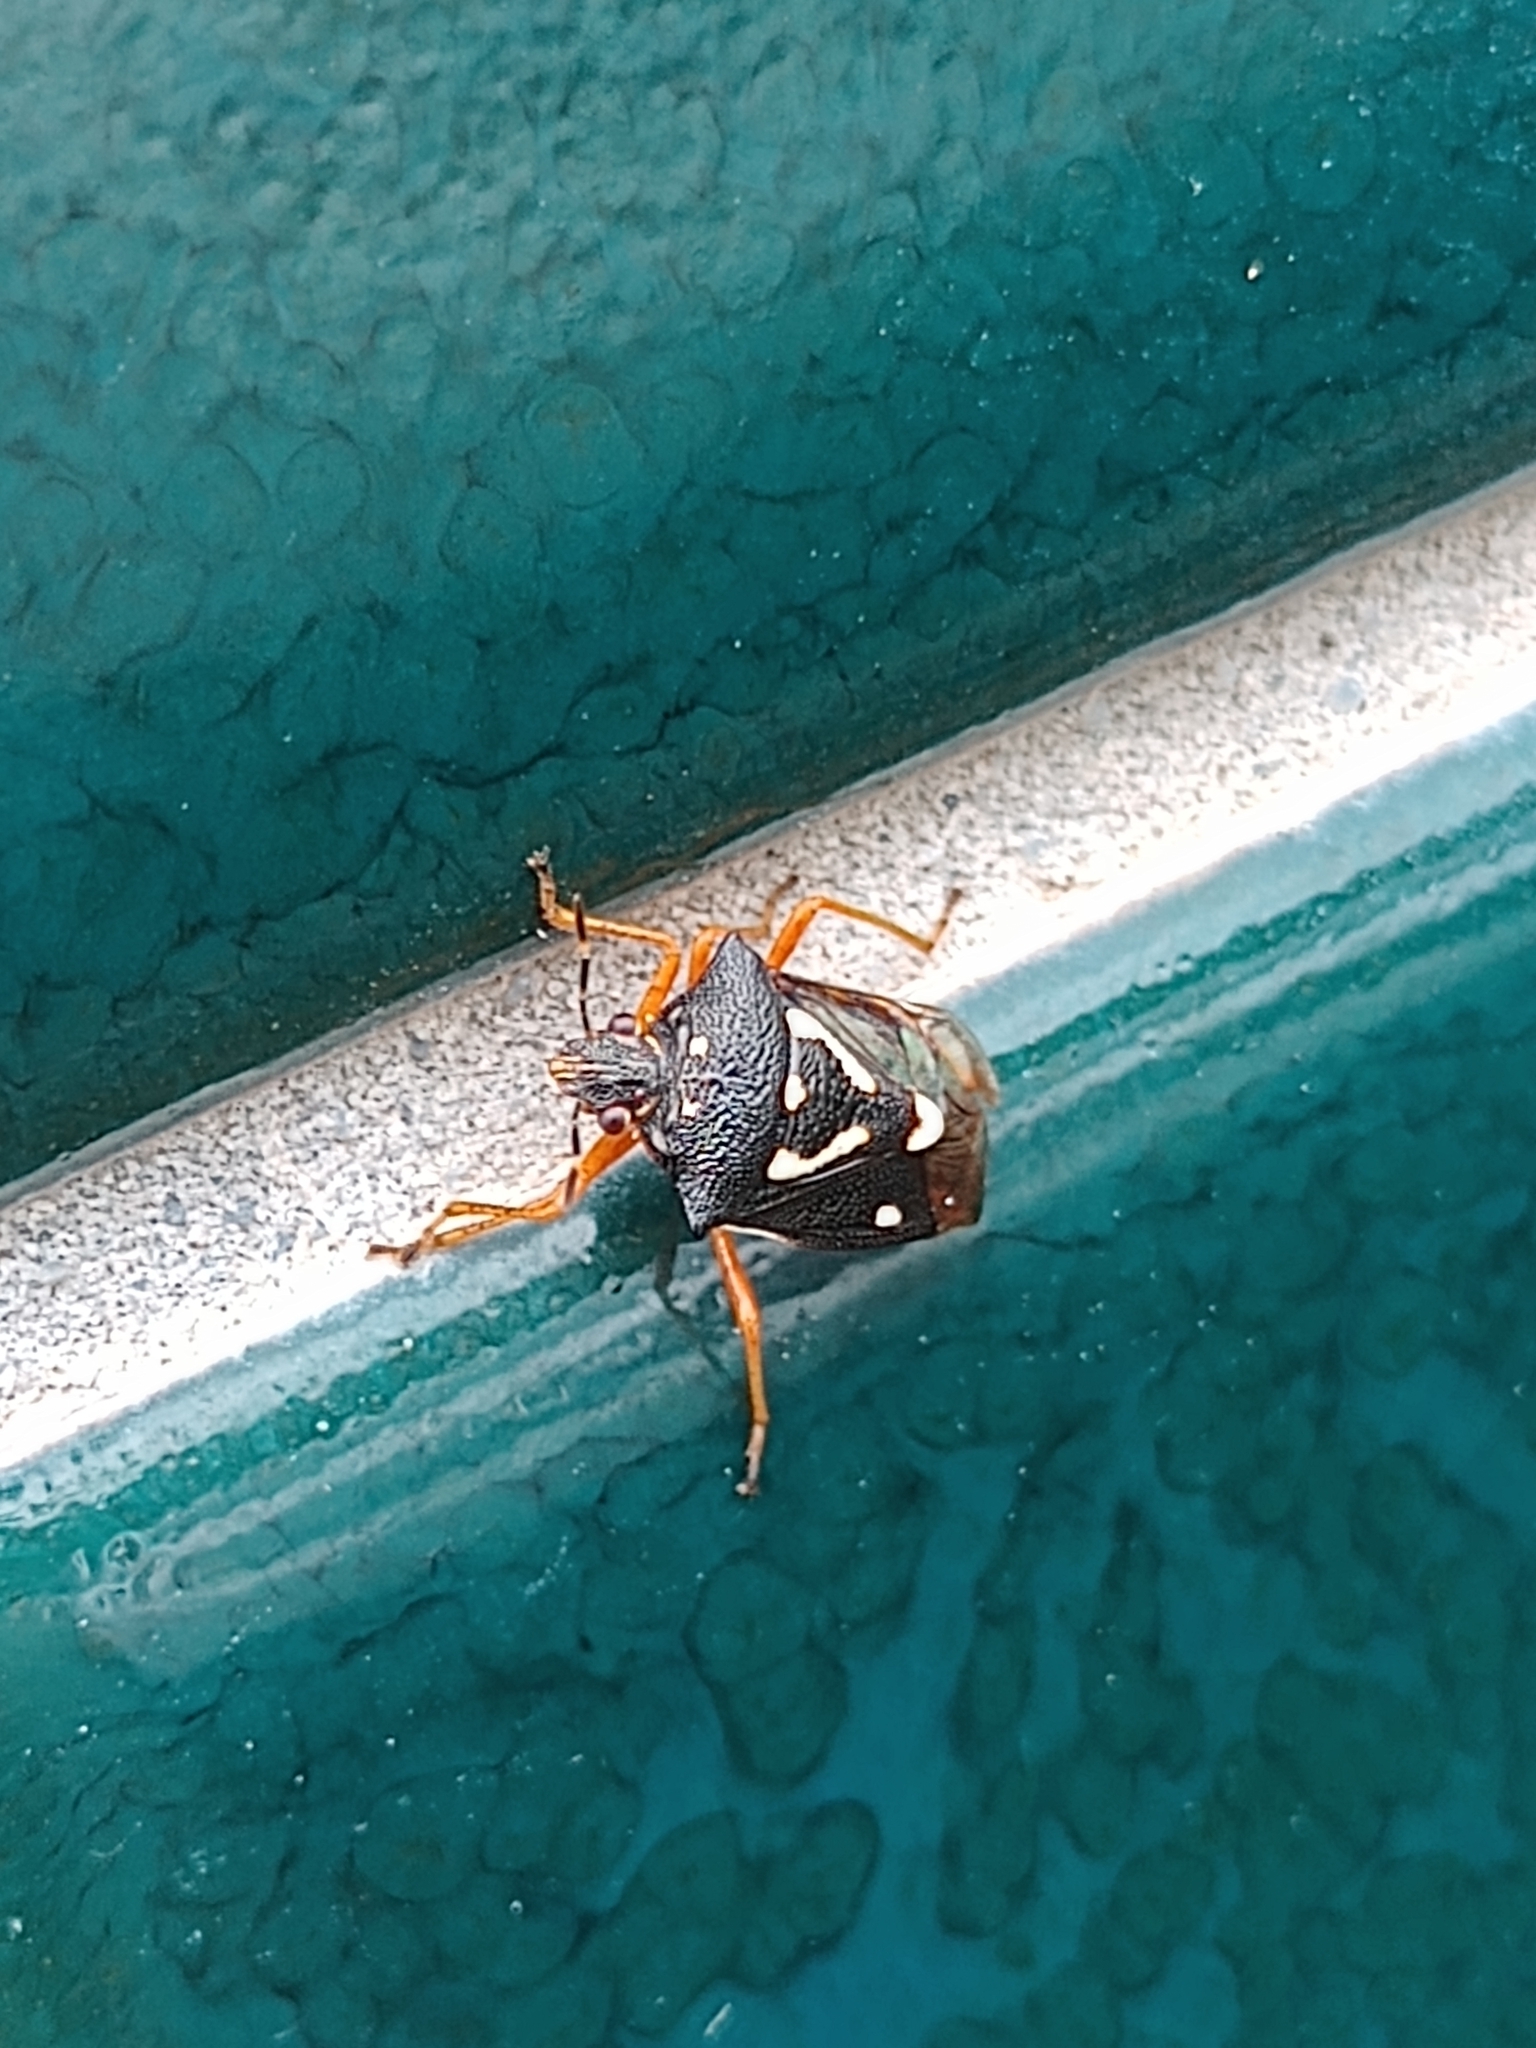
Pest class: stink_bug